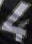
Number: 4